Liberal Democrat Conference

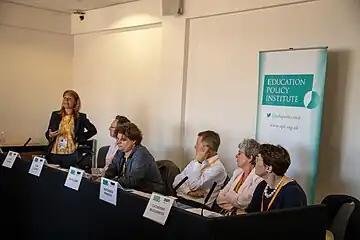
A Conference Fringe event, organised by the Education Policy Institute

There are many types of Fringe events, consisting of workshops, debates and seminars, many of which are run by external organisations. Events held by the party's internal political groups, such as Liberal Reform, Social Liberal Forum and Young Liberals, are also a regular feature of the Fringe. There is also a well-established late-evening entertainment review, known as the Glee Club.